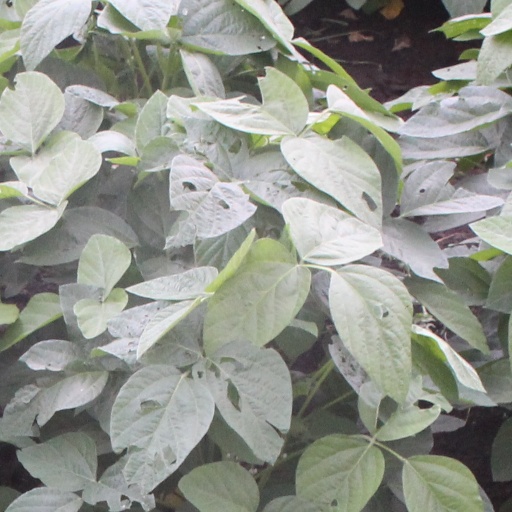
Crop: soybean